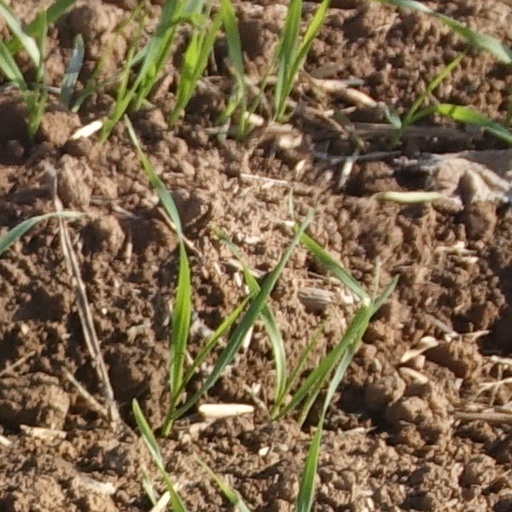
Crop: wheat